Hits Radio North East

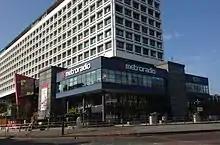
Former home of Metro Radio on the Swan House roundabout in Newcastle upon Tyne. Metro Radio vacated this building in 2021.

The station transmitted from a studio in Swalwell, Gateshead, which in later years would be adjacent to the Metrocentre and is now Metropolitan House—a business centre providing serviced office accommodation. Metro, and sister station Magic 1152, moved in 2005 to the former BT building previously known as Swan Housenow known as 55° Northnext to the Tyne Bridge in Newcastle upon Tyne. In April 2021, it was announced that Metro Radio were relocating their studios once more. Later in 2021 as planned, they relocated their broadcasting studios to the Grade II listed building, Gainsborough House on Newcastle's Grey Street. Before the move, the studio had undergone a purposed fit-out which included 2 additional studios and a contemporary, flexible office space.